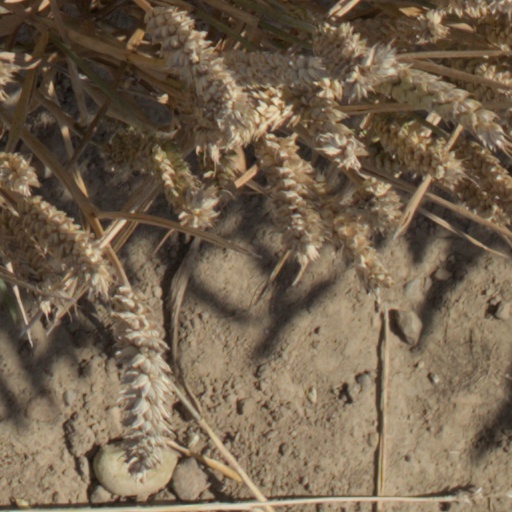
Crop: wheat